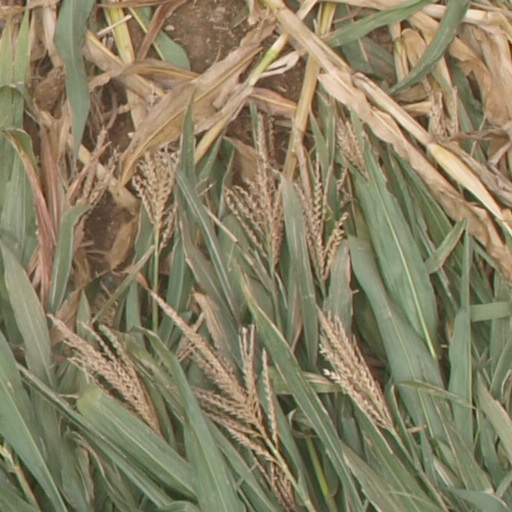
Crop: maize; corn